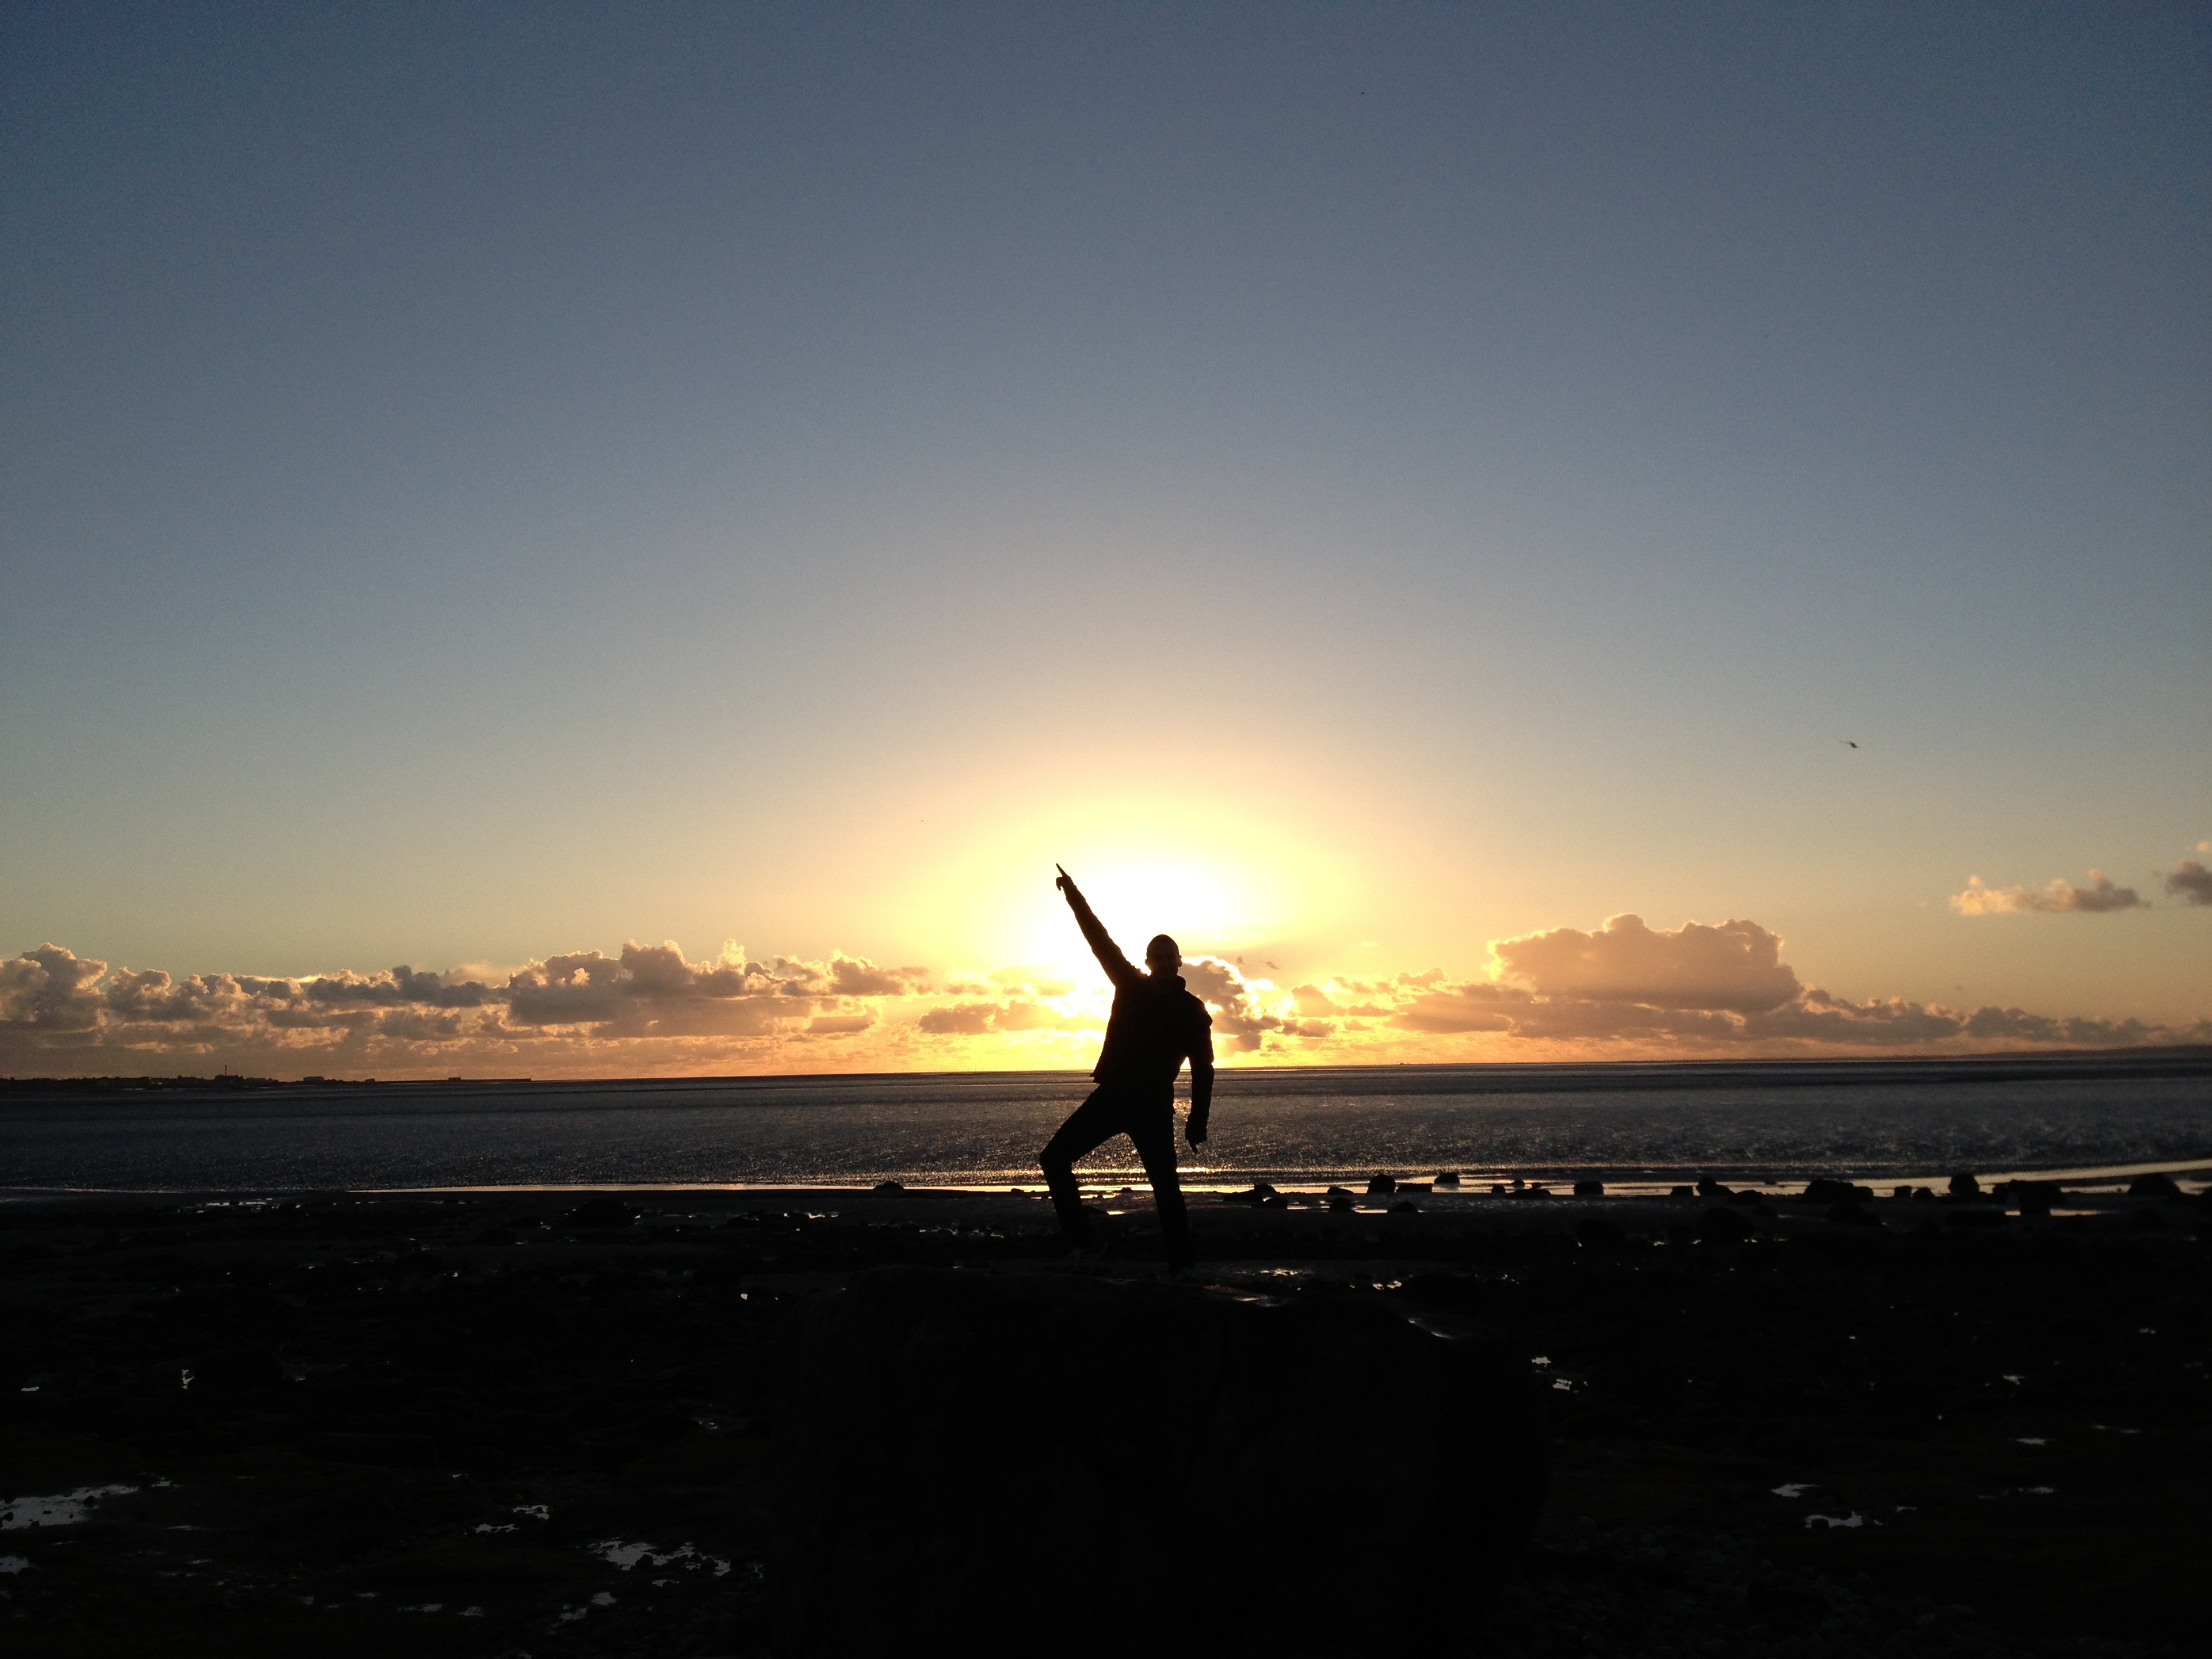
beach, sea, coast, sand, ocean, horizon, silhouette, cloud, sky, sun, sunrise, sunset, sunlight, morning, shore, wave, dawn, dusk, evening, body of water, outdoors, happy, success, win, celebrating, successful